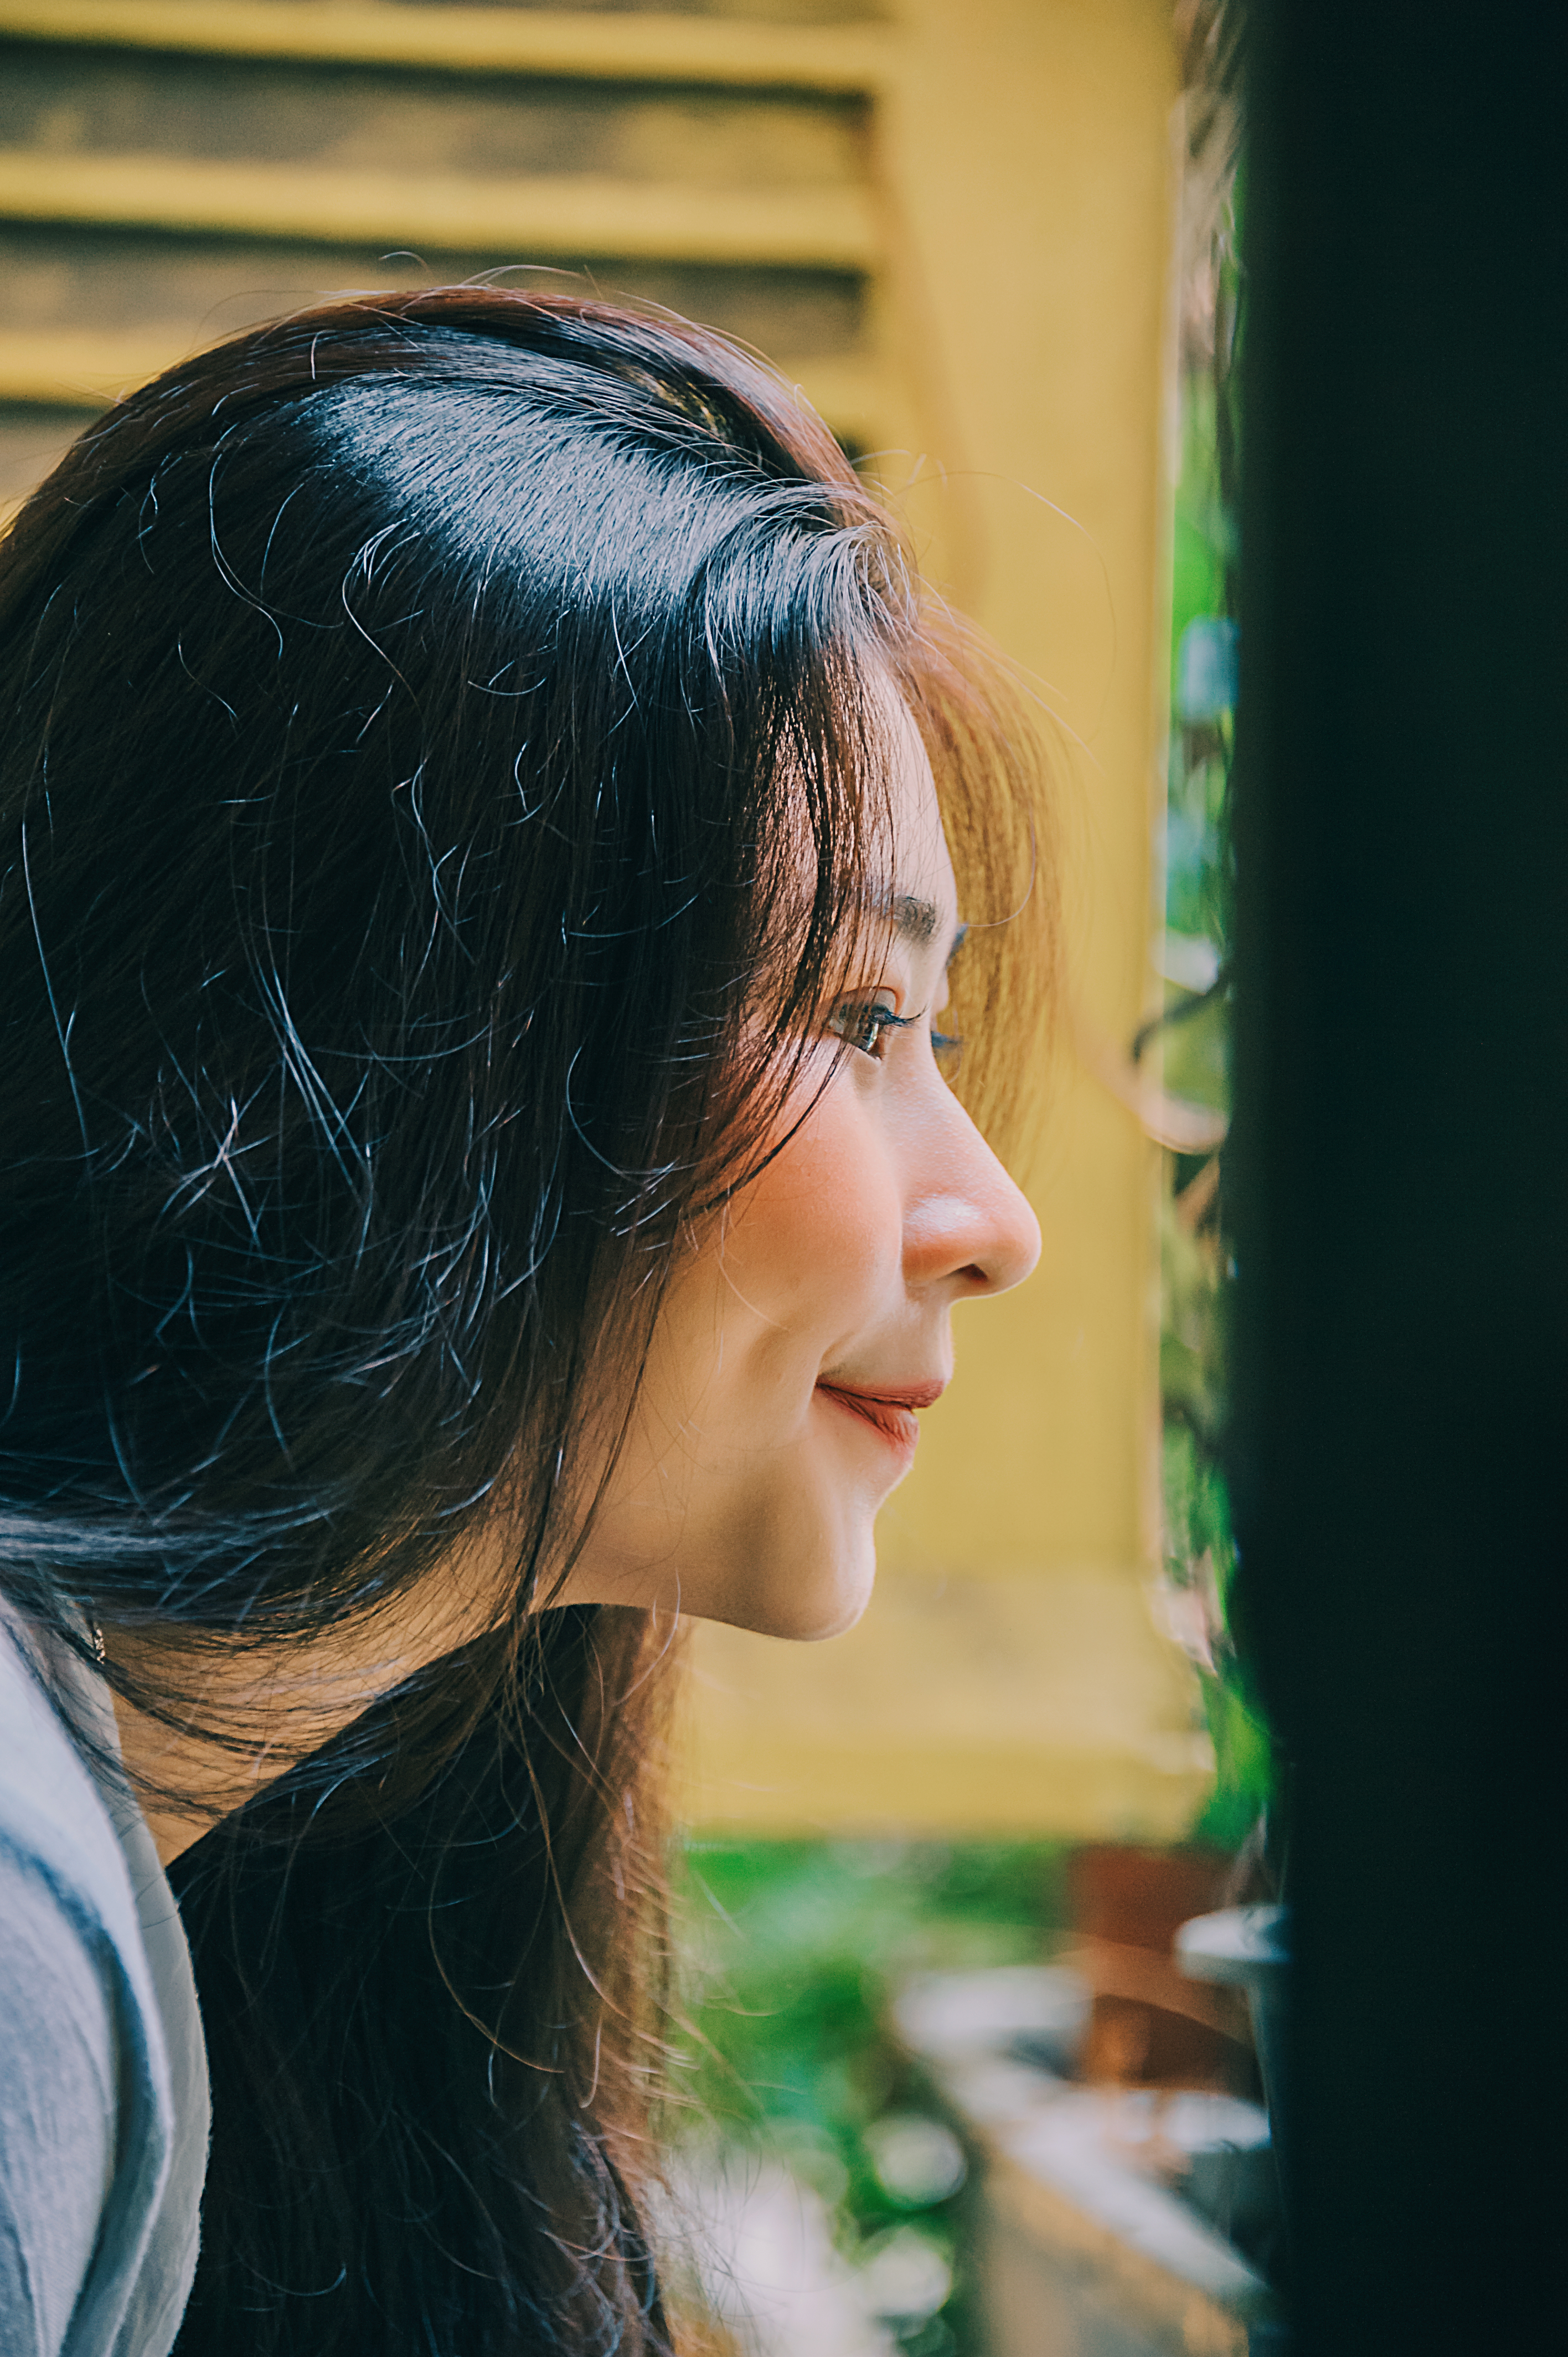
cute, lovely, photography, portrait, landscape, beauty, beautiful, light, wallpaper, alive, natural, simple, girl, smile, sad, alone, sexy, baby, hair, photograph, skin, human hair color, nose, lady, head, hairstyle, eye, black hair, forehead, fun, human, bangs, organ, long hair, hair coloring, portrait photography, hair accessory, brown hair, happiness